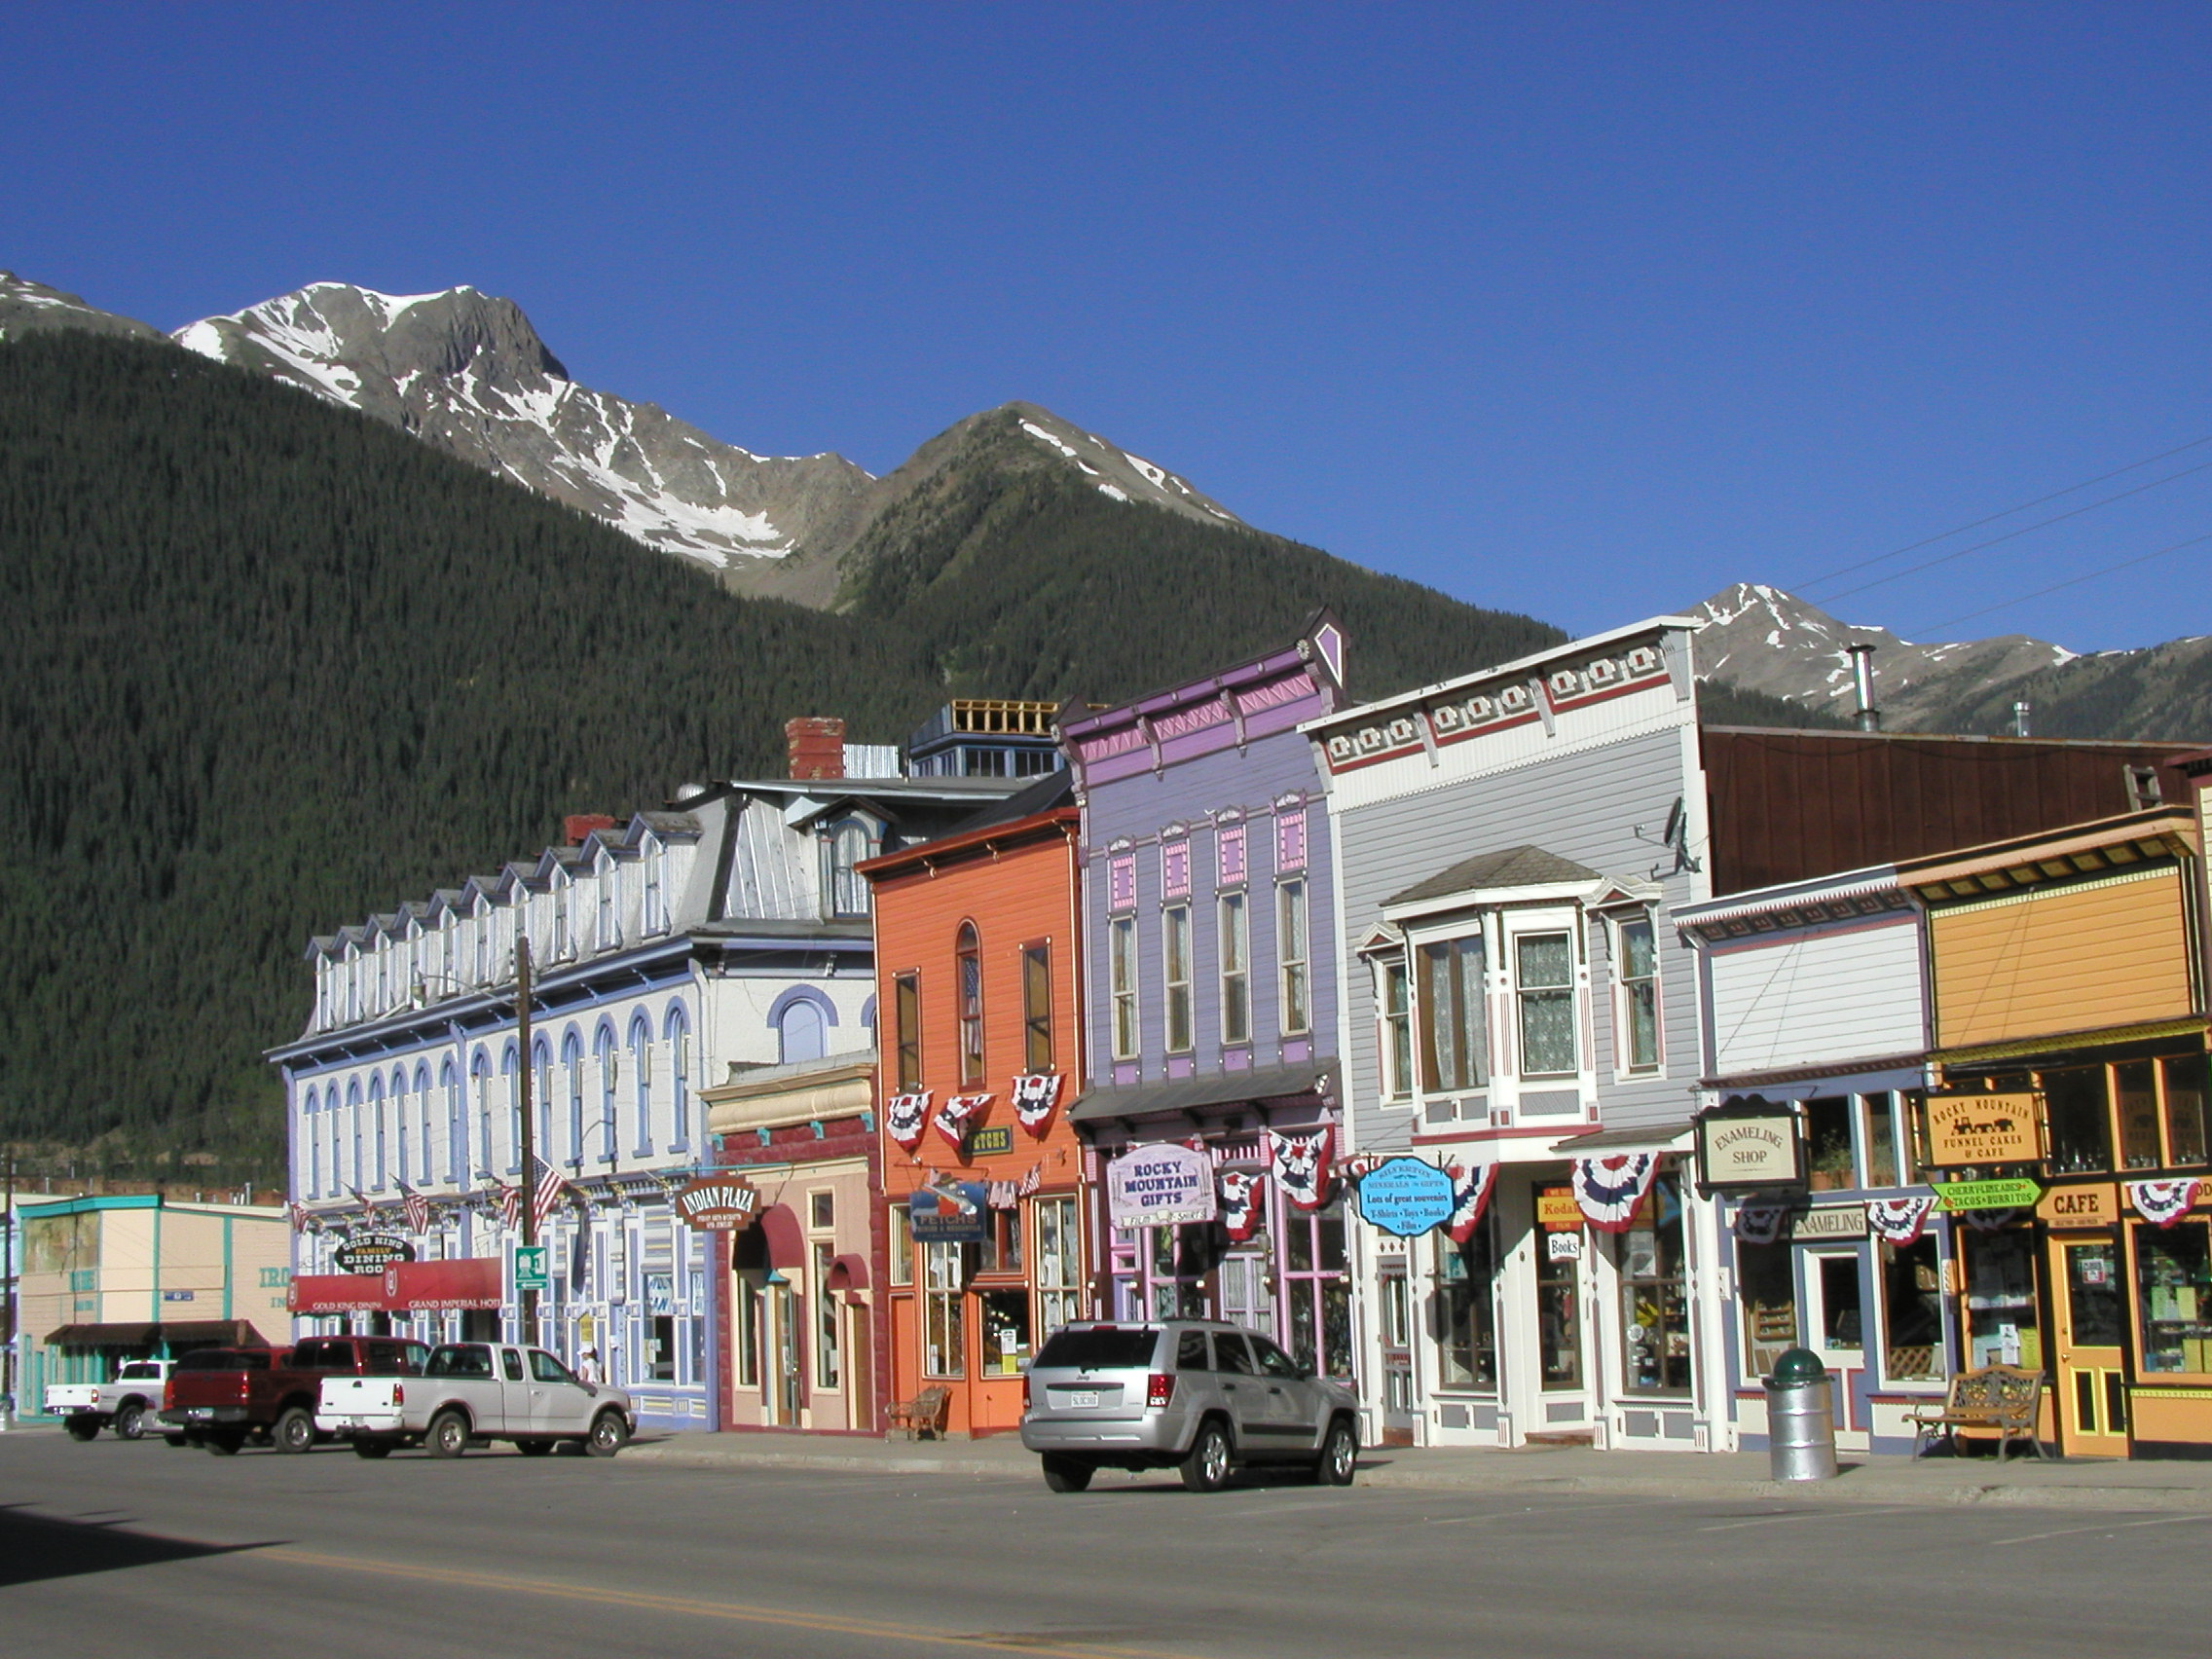
town, downtown, vacation, tourism, colorado, infrastructure, neighbourhood, residential area, geographical feature, human settlement